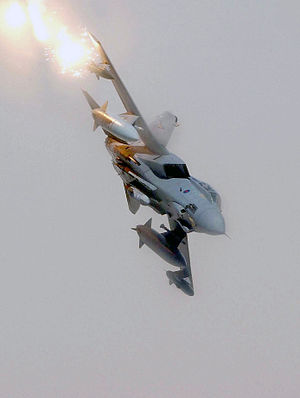
Royal Air Force / Den Kolde Krig / Radarlaurbær
RAF GR4 Tornado
Royal Air Force er det britiske luftvåben.